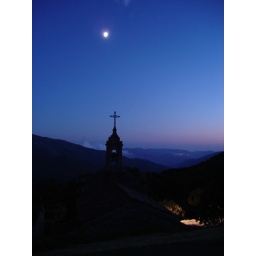
In Corsica, Serra di Scopamene. There are lots of chapels along the mountain roads in Corsica, offering nice pictures opportunities.